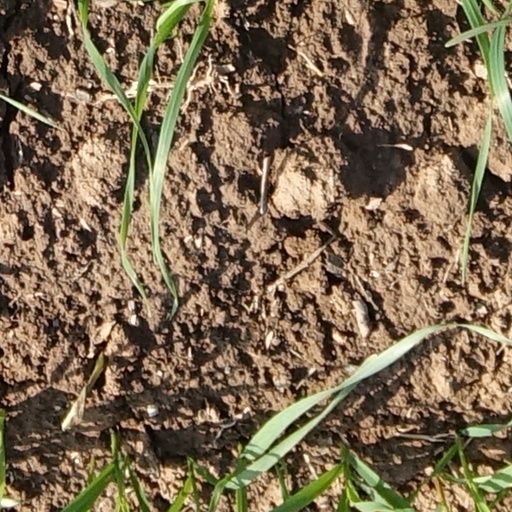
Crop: wheat